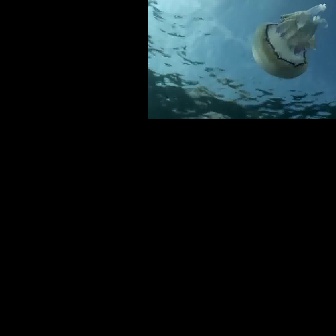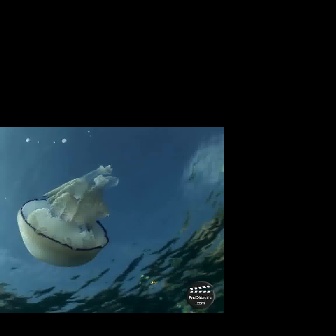
  Please identify the target specified by the bounding box [251,2,328,79] in the first image and locate it in the second image. Return the coordinates in [x_min,y_min,x_max,y_max] format.
Answer: [16,164,118,266]